Patrick Hannon

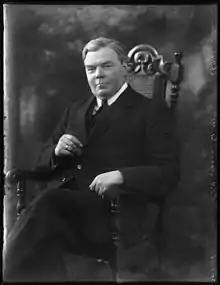
Hannon

Sir Patrick Joseph Henry Hannon FRGS FRSA (1874 - 10 January 1963) was an Irish-born Conservative and Unionist Party politician, industrialist and agriculturalist. He served as Member of Parliament (MP) for Birmingham Moseley from 1921 to 1950 and was active in the British Commonwealth Union. Born in Taverane, Cloonloo near Kilfree Junction, County Sligo in 1874. Hannon was the eldest son of farmer Matthew Hannon of Kilfree.